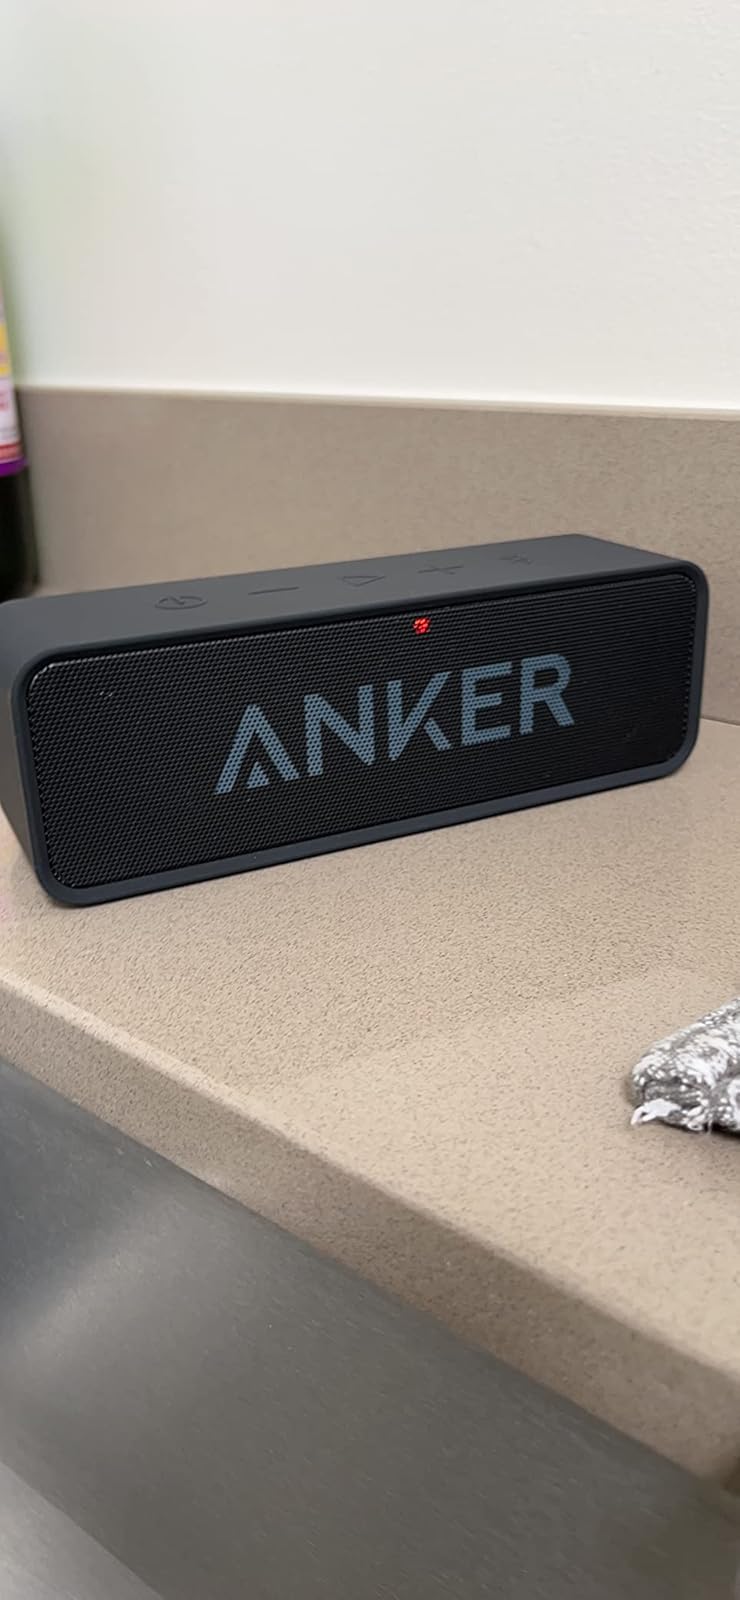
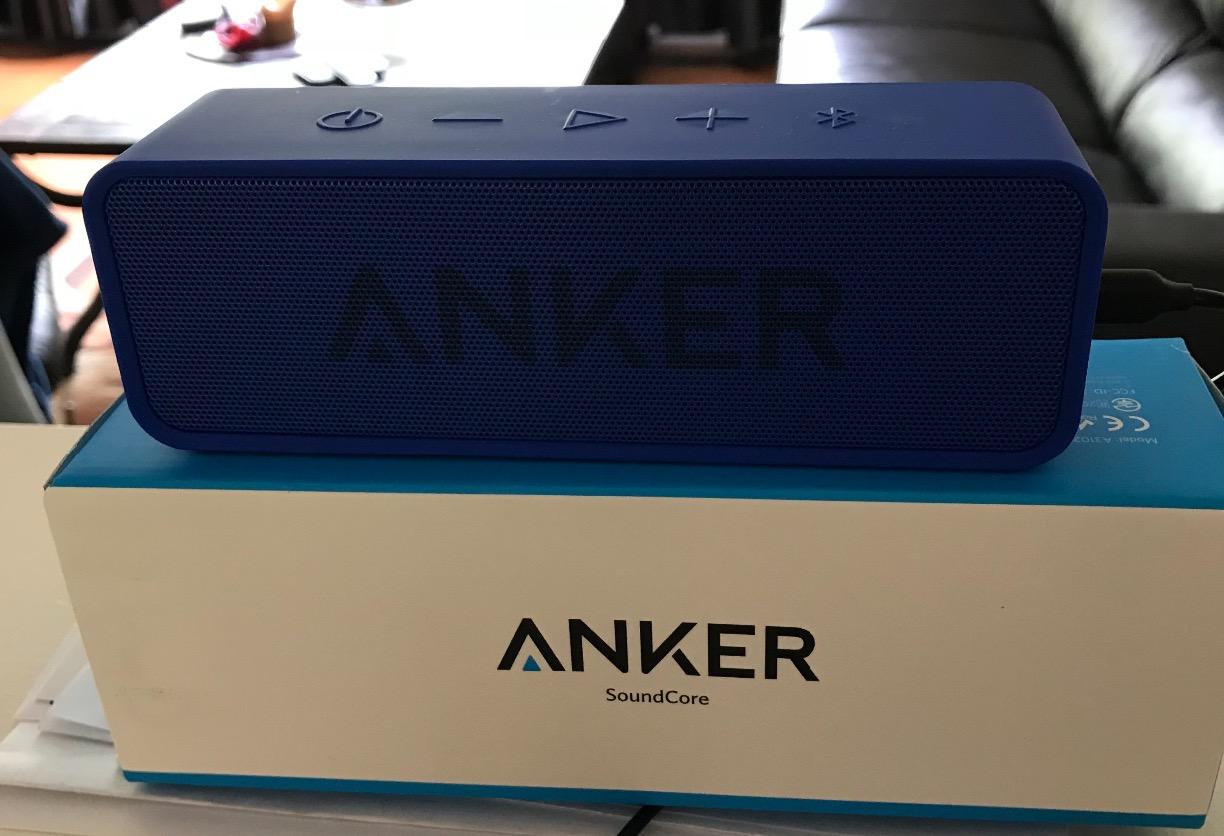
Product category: speaker
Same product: no